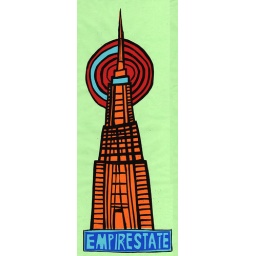
silk screen printing by antic-ham for artist book 'new york new york'